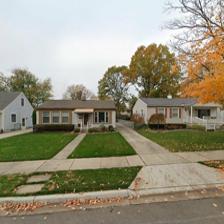
Label: streetView